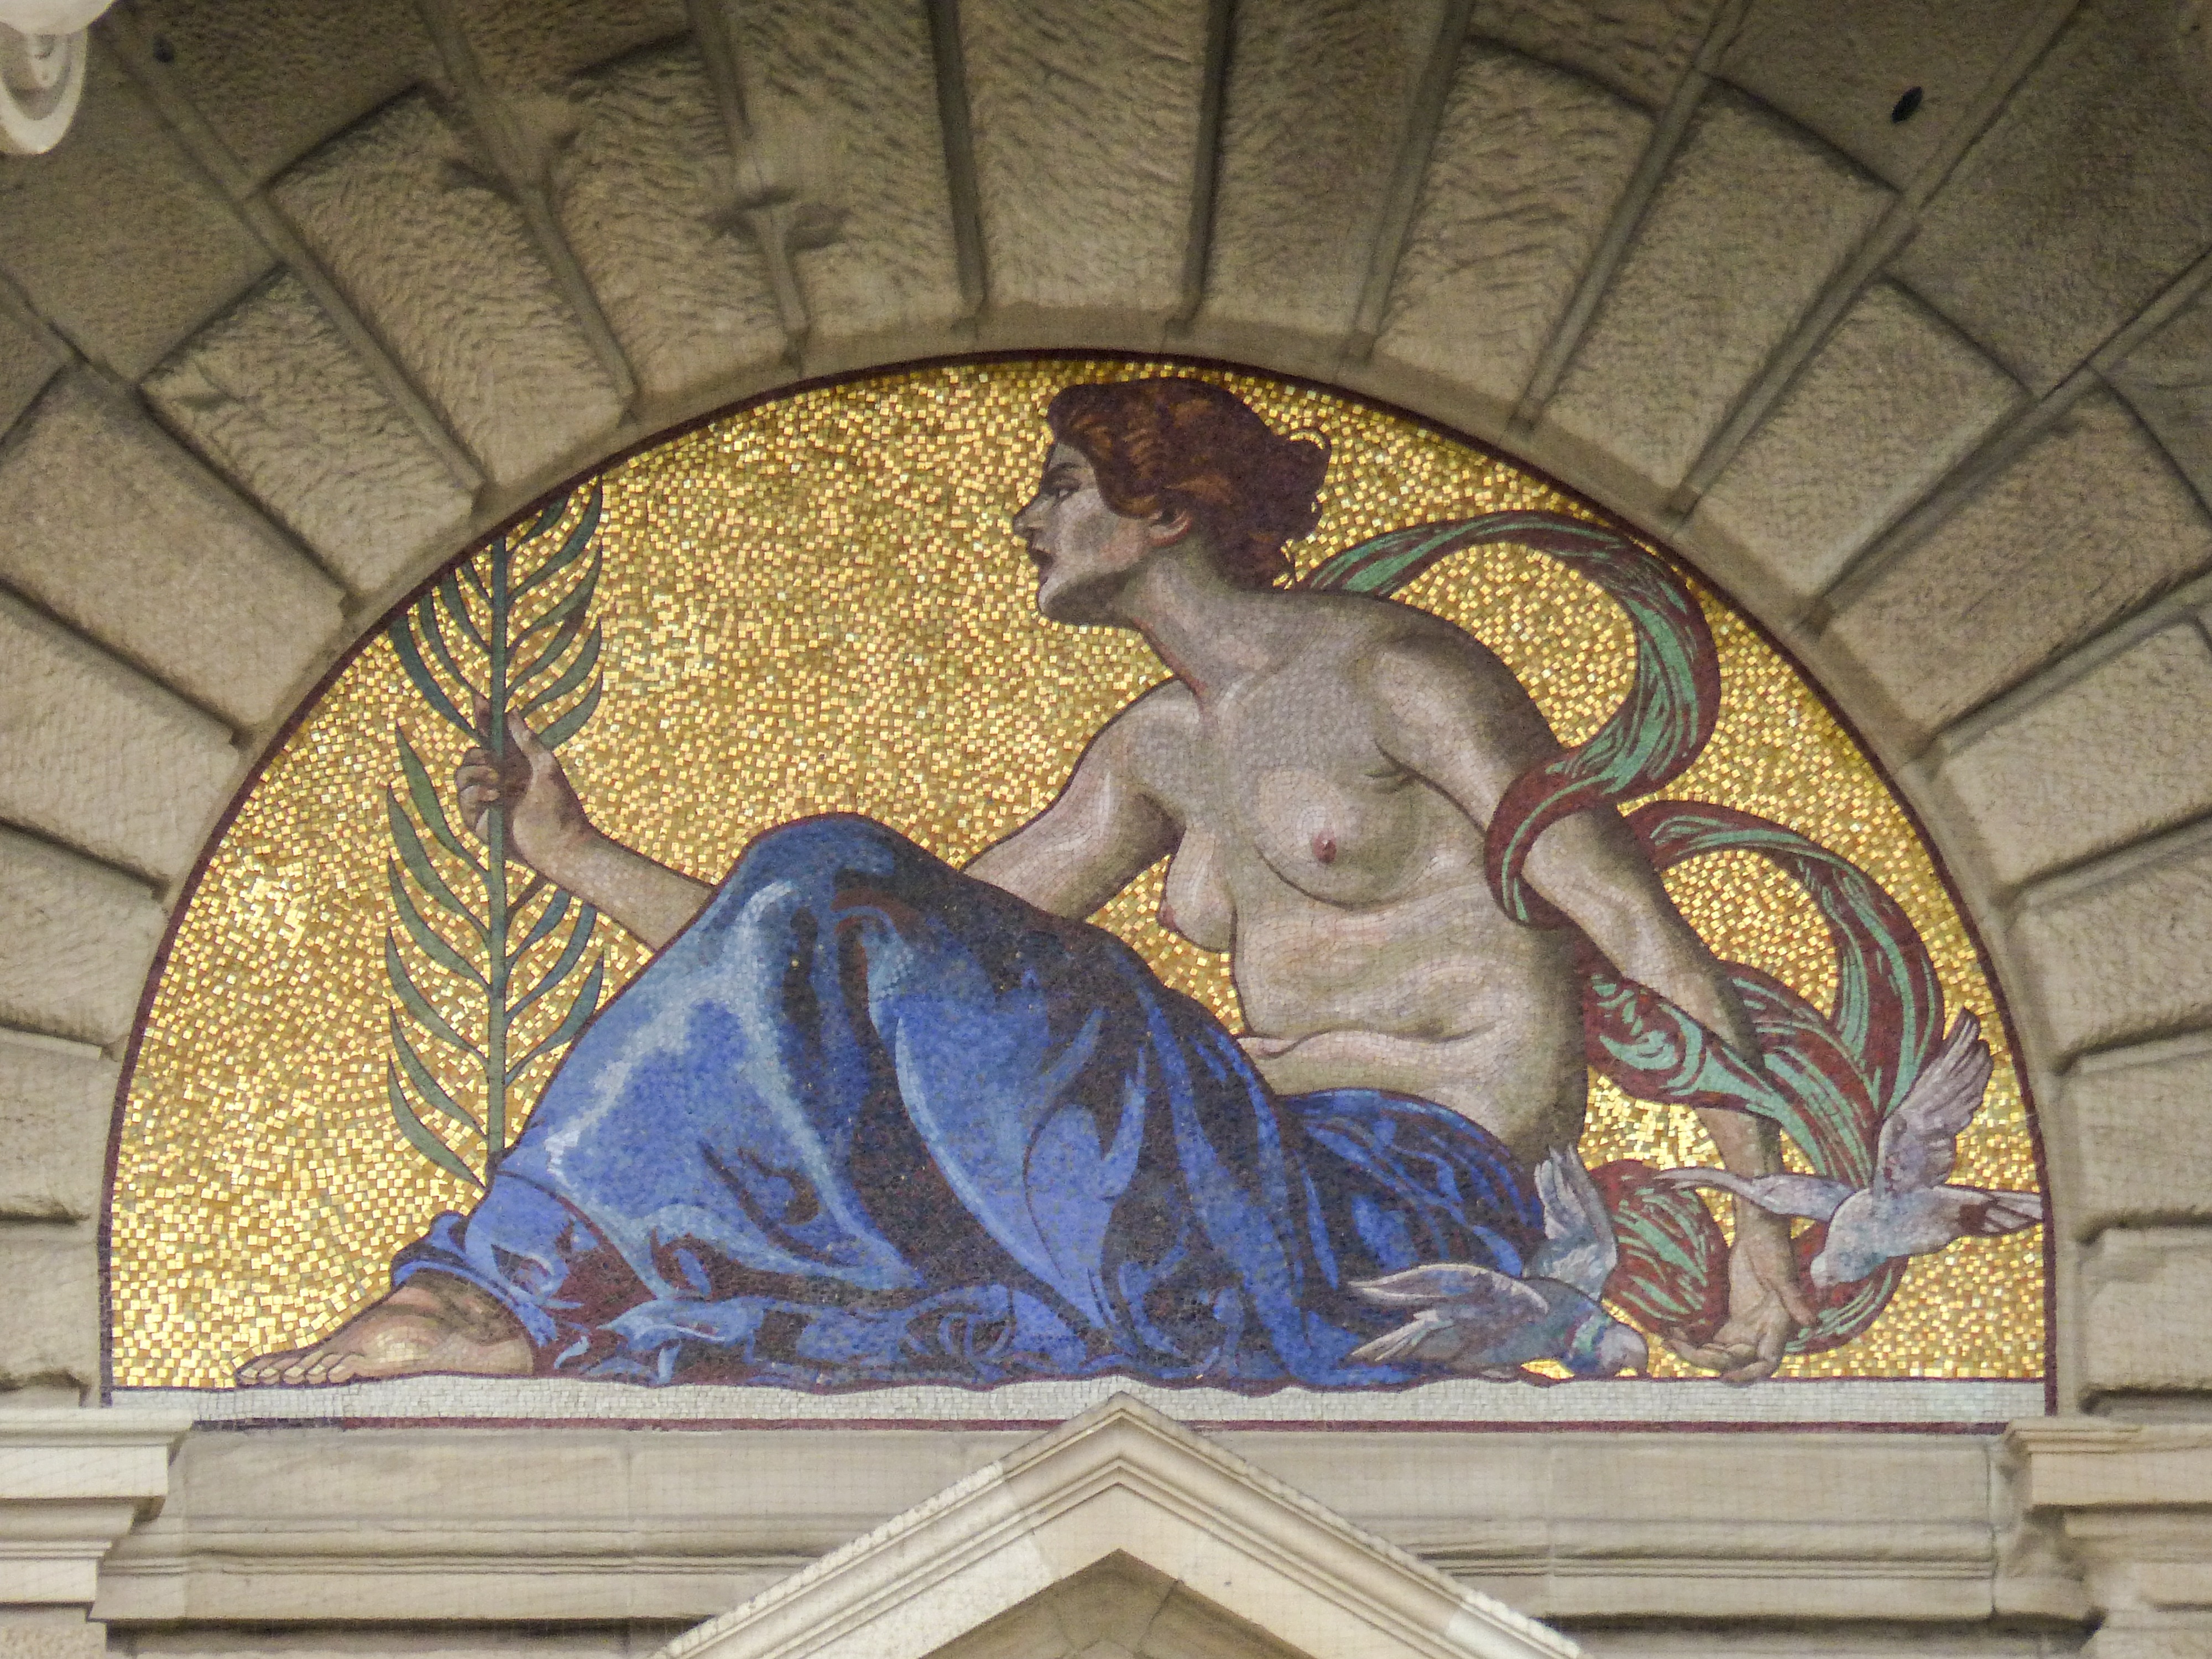
architecture, house, window, glass, building, monument, statue, scenery, stained glass, artwork, sculpture, art, mosaic, mural, germany, history, court, bavaria, government, carving, munich, hofgarten, stone building, renaissance style, bavarian state cancellery